Young Wallander

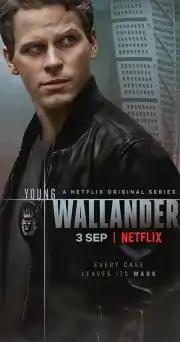
Promotional poster

Young Wallander is a crime drama television series, based on Henning Mankell's fictional Inspector Kurt Wallander. The series premiered on Netflix on 3 September 2020. Star Adam Pålsson explained that the pre-imagining (i.e., "Young Wallander" being set in the present day) made more sense than a straight prequel, as it allowed for the social commentary which is a strong element of Mankell's original "Wallander". This choice of setting the series in the modern day has been criticised in a number of reviews.